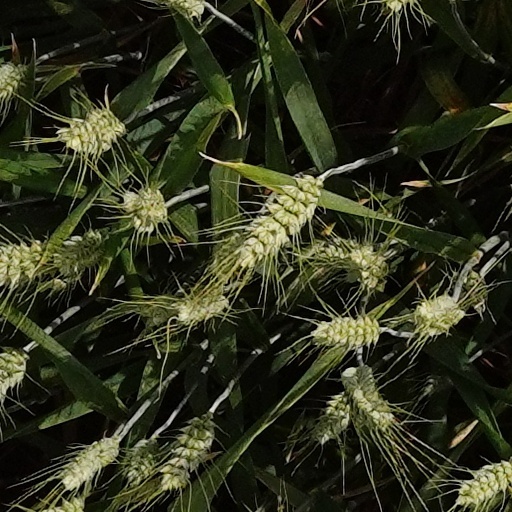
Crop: wheat